Answer in natural language. How many Doorways are visible in the scene? Choose between the following options: 3, 4, 0, 5 or 2
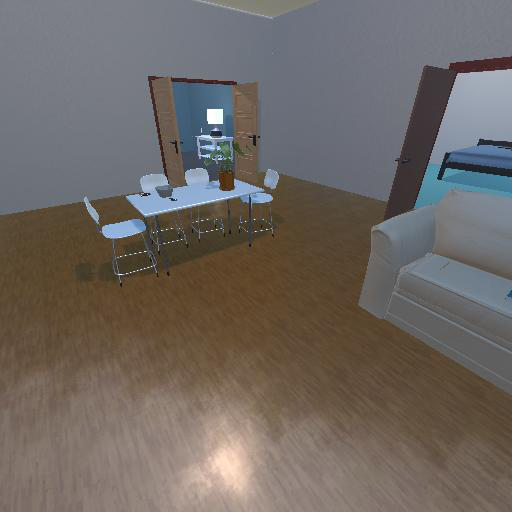
<answer>2</answer>